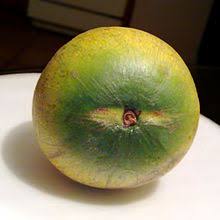
Label: others